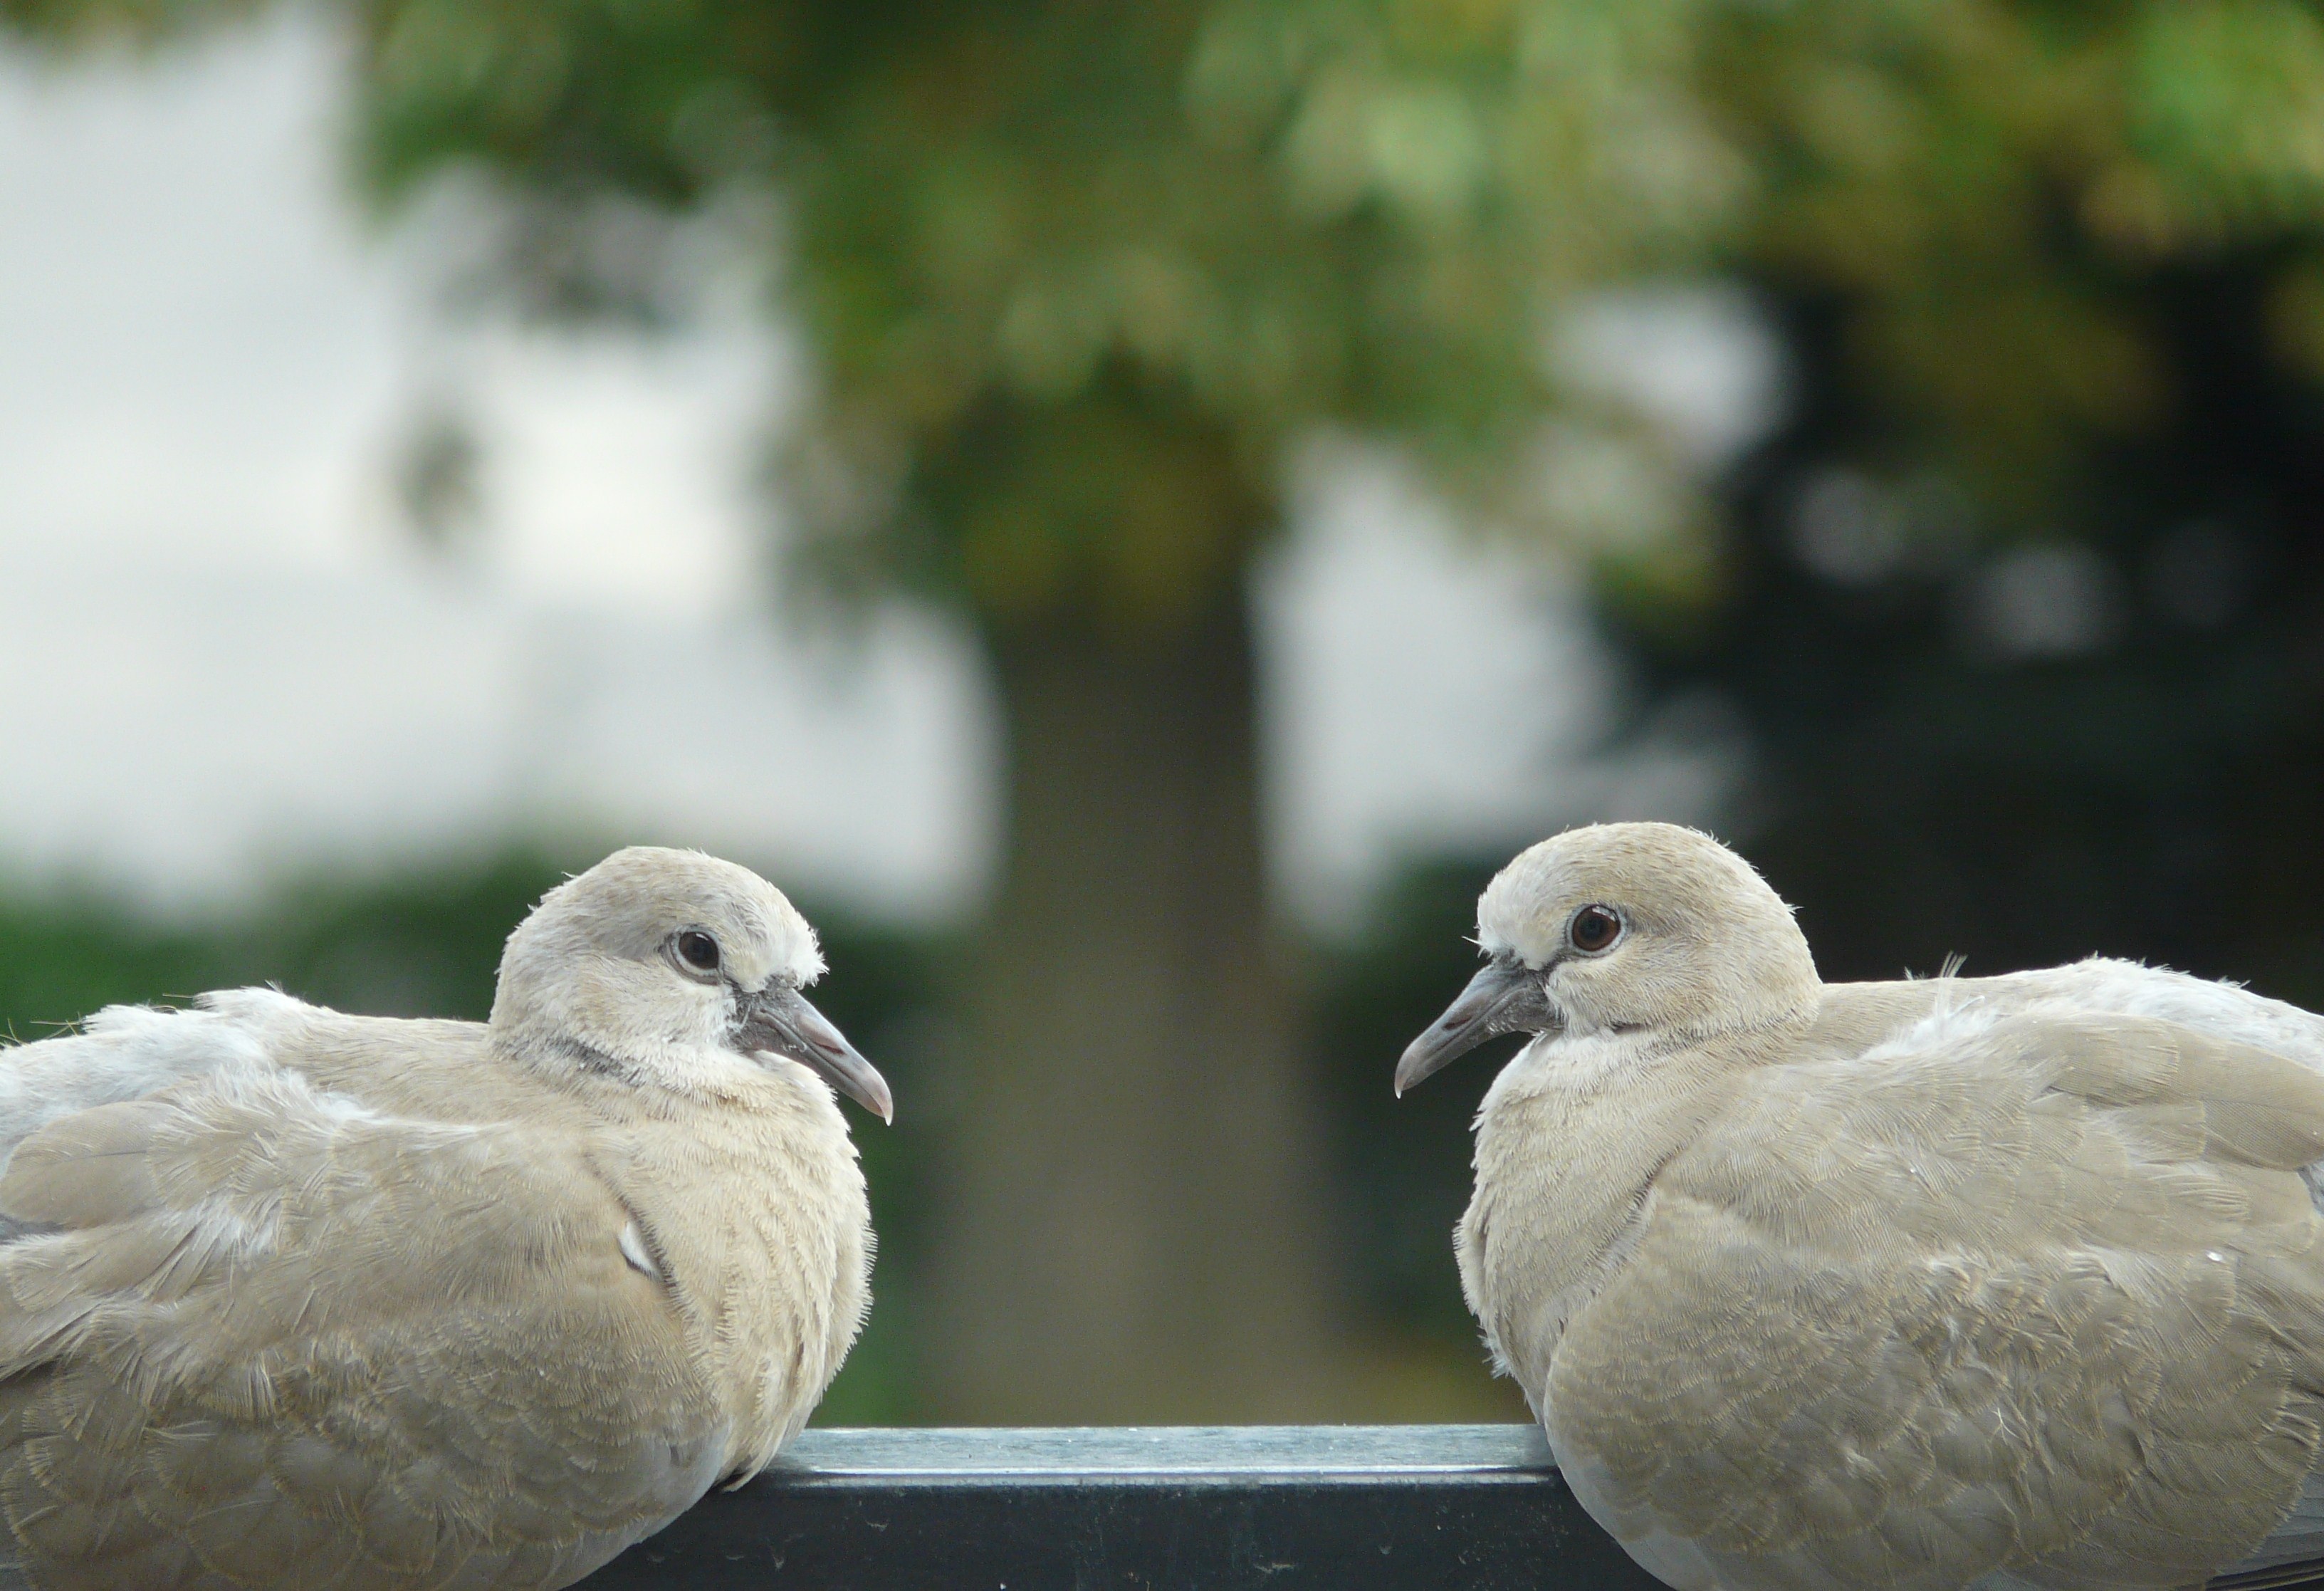
bird, wing, meeting, wildlife, beak, fauna, birds, pigeons, vertebrate, para, pigeons and doves, stock dove, the decision of the